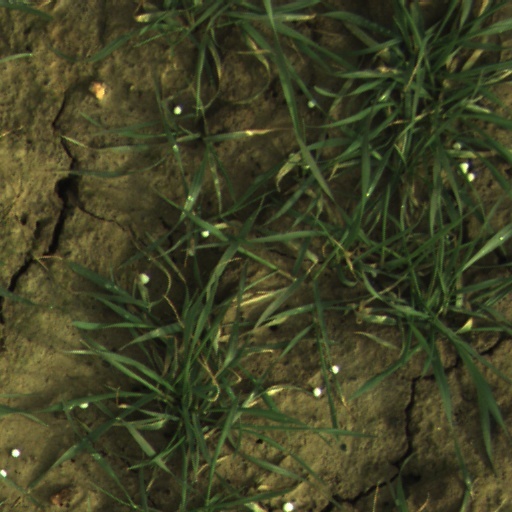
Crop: wheat